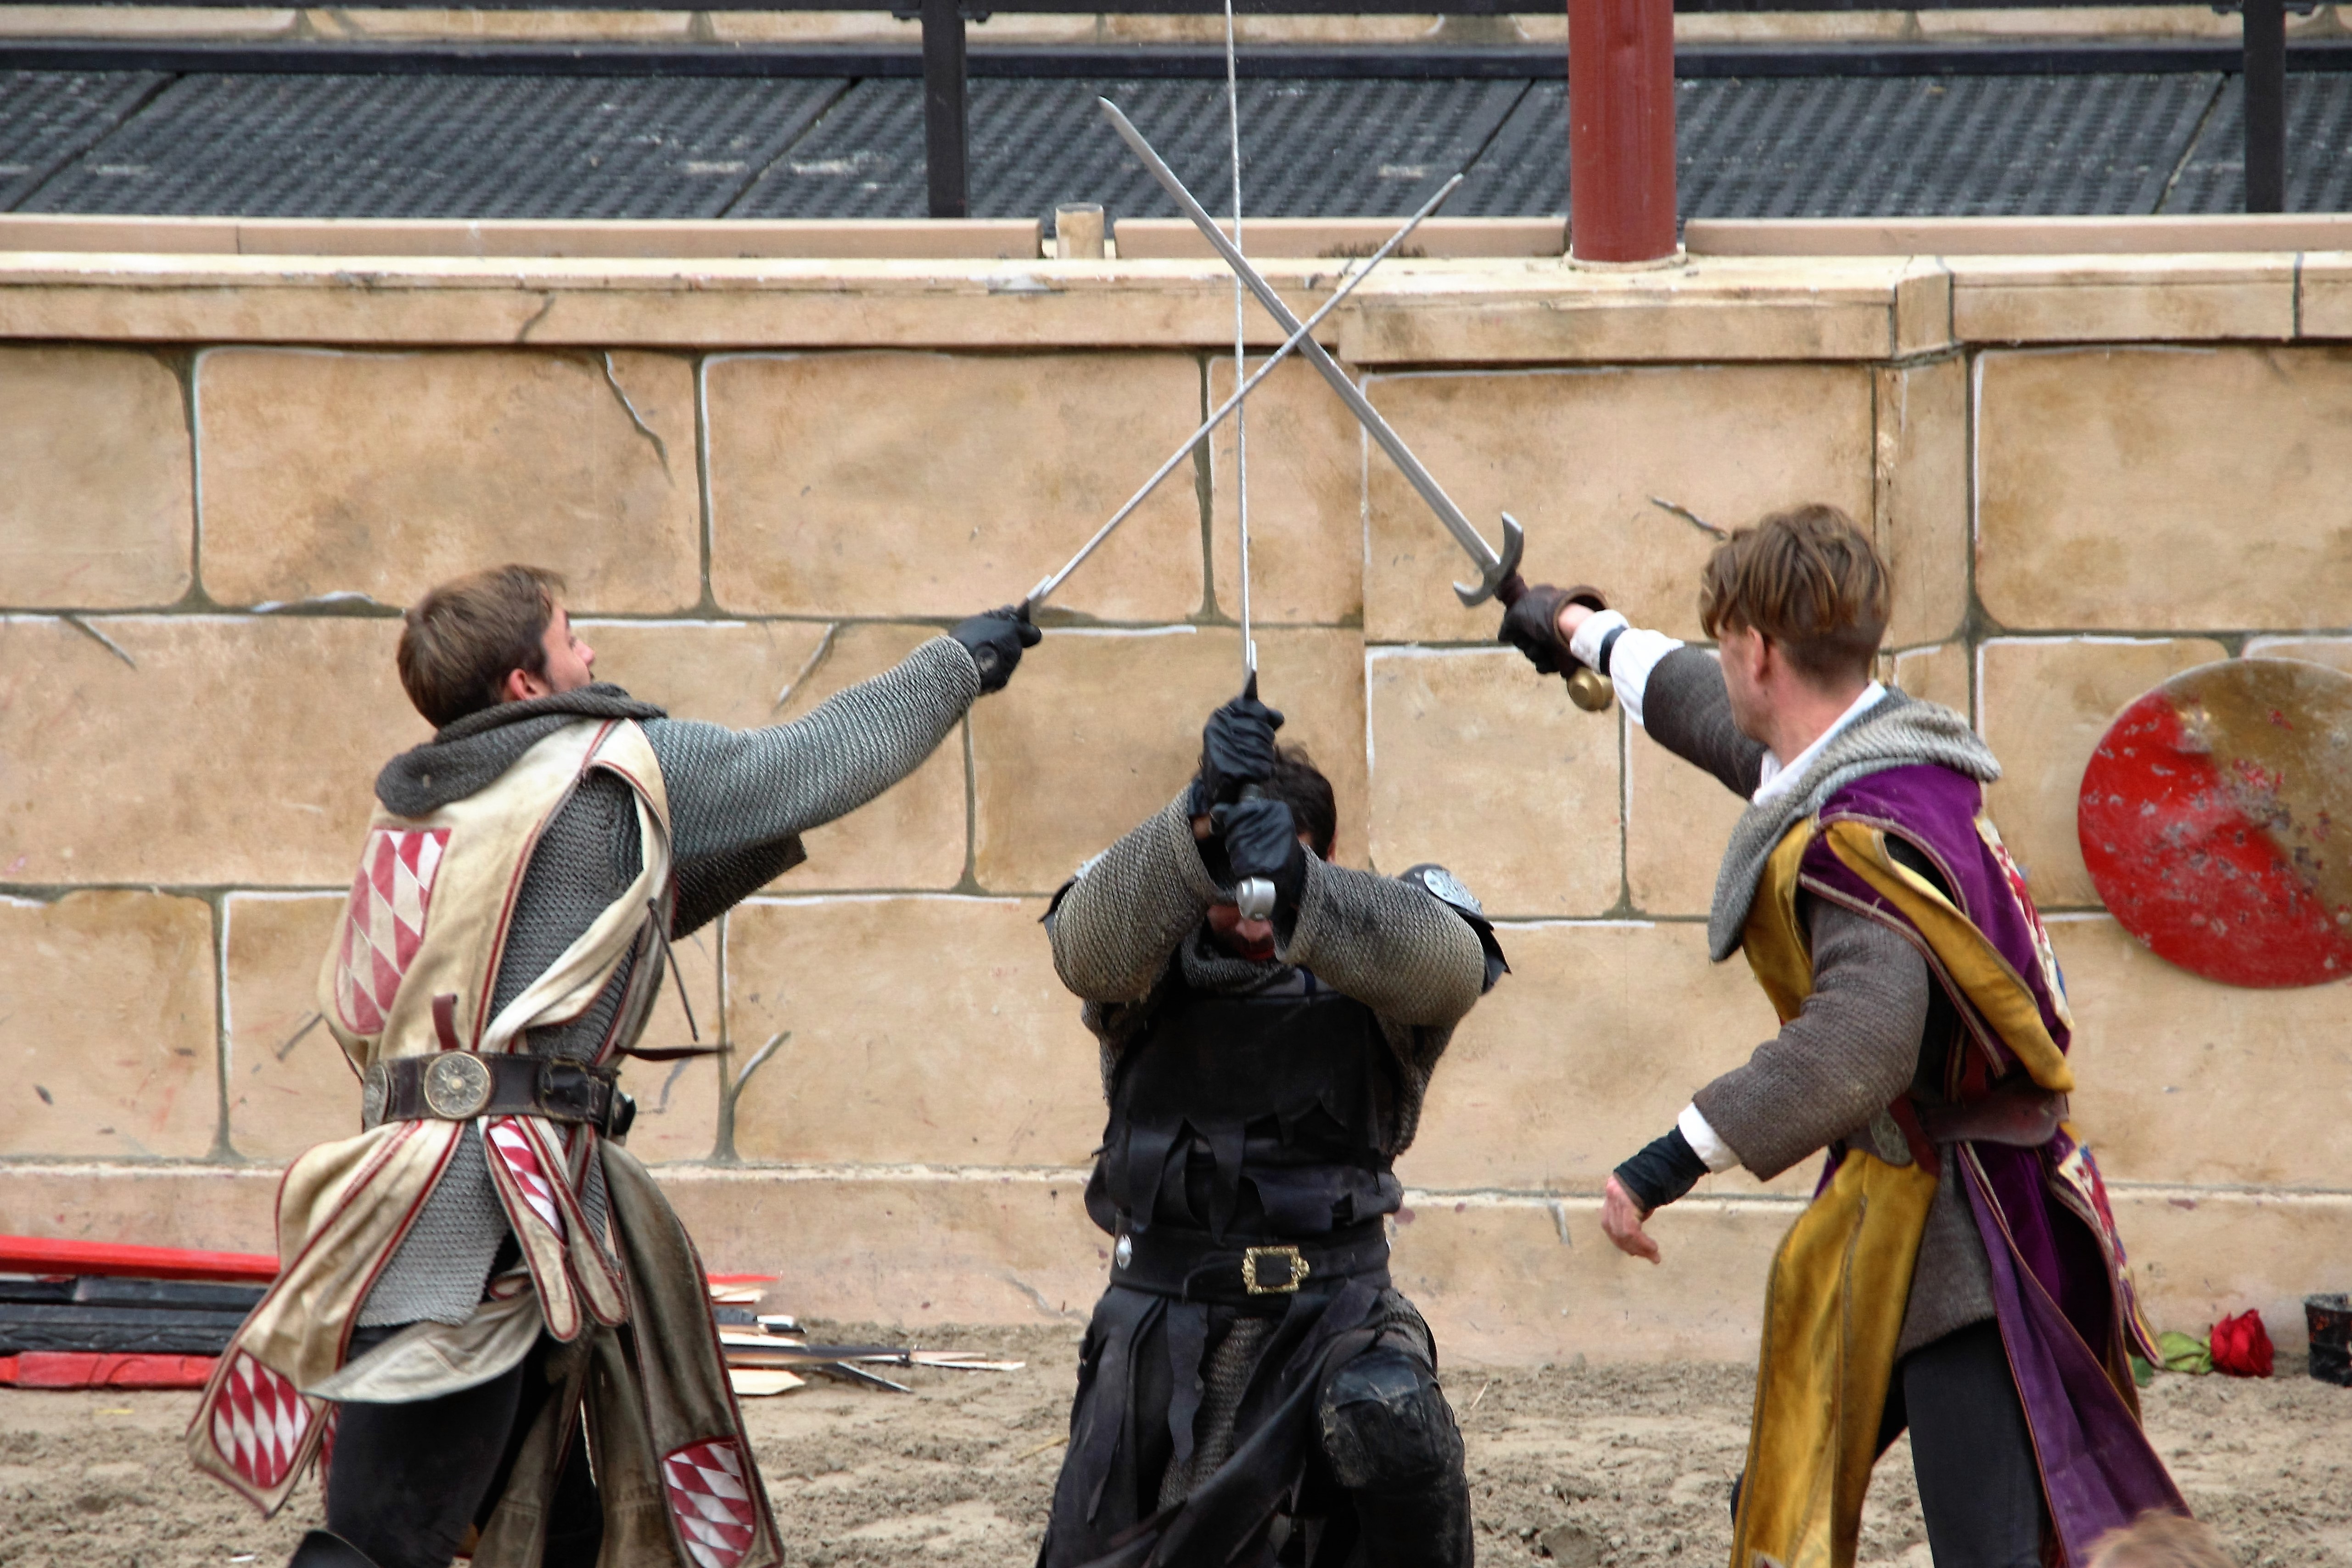
metal, sword, fight, war, knight, helm, weapons, shield, cannon, installation, fighter, middle ages, duel, blacksmithing, coat of arms, swords, sword fighting